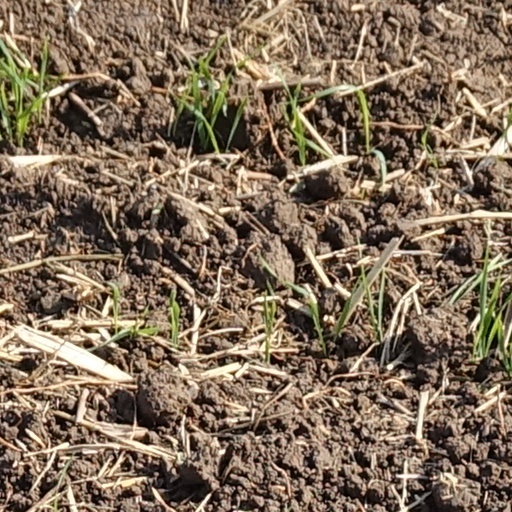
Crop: wheat